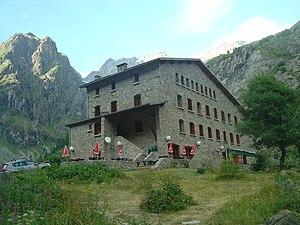
Refuge du Gioberney (1640m)
Le Valgaudemar est une vallée située au centre du massif des Écrins. D'origine glaciaire, étroite et encaissée, elle est dominée par des sommets mythiques comme l'Olan ou les Bans. Elle fait partie des grandes vallées du massif, à côté de celles du Vénéon, de la Vallouise et du Valjouffrey. Elle est parcourue par la Séveraisse, une bouillonnante rivière venue des glaciers, longue de 33 km, qui se jette dans le Drac.